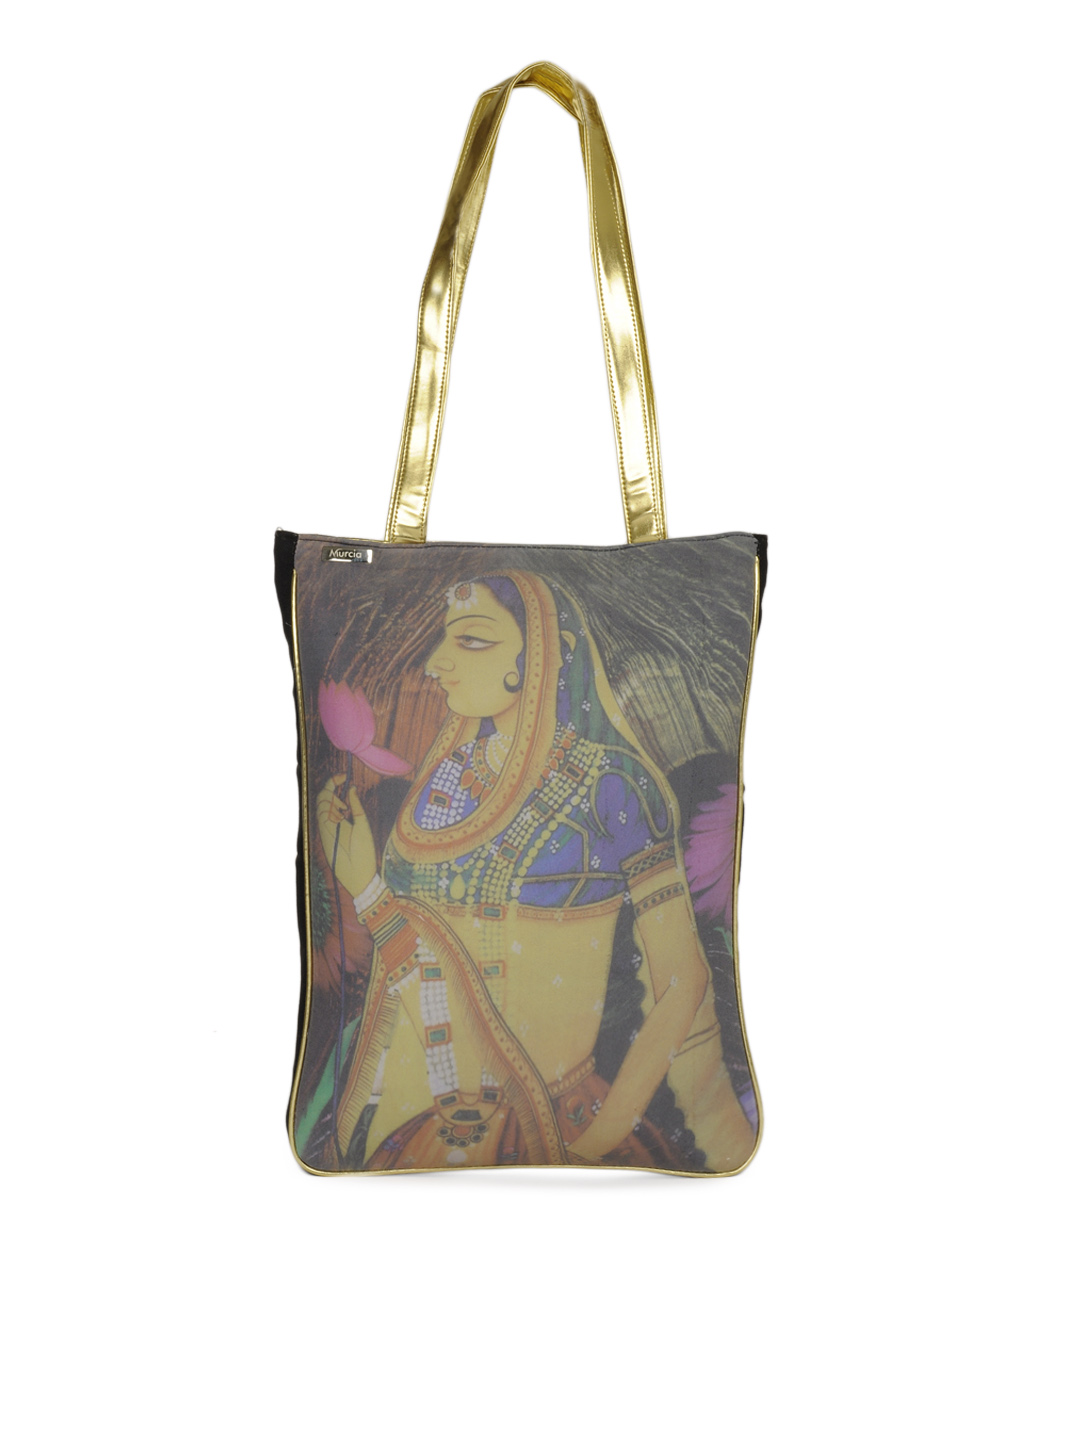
Murcia Women Black & Gold Graphic Print Handbag
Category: Accessories / Bags / Handbags
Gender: Women
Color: Black
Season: Winter 2015
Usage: Casual